Giardino Botanico Alpinia

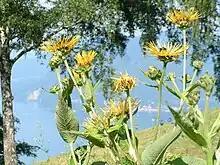
Giardino Botanico Alpinia

The Giardino Botanico Alpinia (4 hectares) is a botanical garden specializing in alpine plants, located at 800 m altitude above Stresa on Lake Maggiore, Province of Verbano-Cusio-Ossola, Piedmont, Italy. It can be reached via the Lido di Carciano - Alpino - Mottarone cable car, and is open daily in the warmer months.